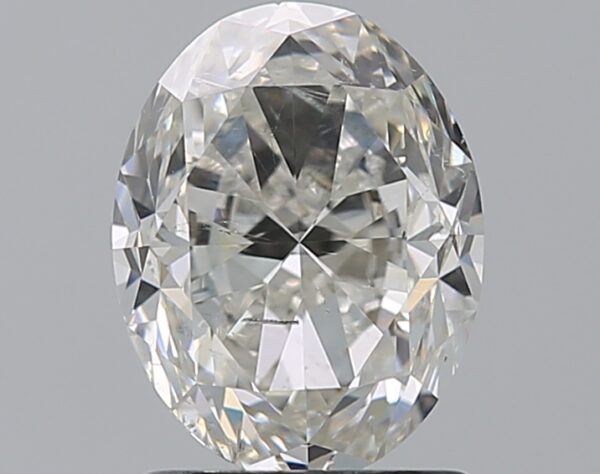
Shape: oval
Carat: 1.7
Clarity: SI1
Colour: I
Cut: FG
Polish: EX
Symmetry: EX
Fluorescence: N
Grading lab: GIA
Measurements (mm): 8.16 x 6.27 x 4.49